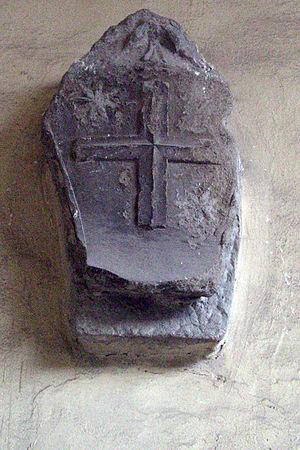
L'histoire de Castrocaro Terme e Terra del Sole, dans la province de Forlì-Cesena en Italie est étroitement liée à celle de la région et des principales villes limitrophes, ainsi qu’à la forteresse qui domine la ville sur le Mont Poggiolo